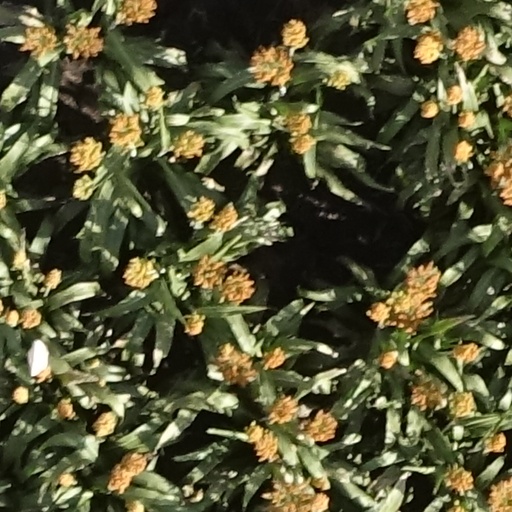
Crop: sorghum